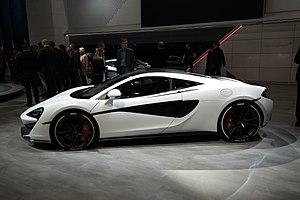
Salon international de l'automobile de Genève 2017